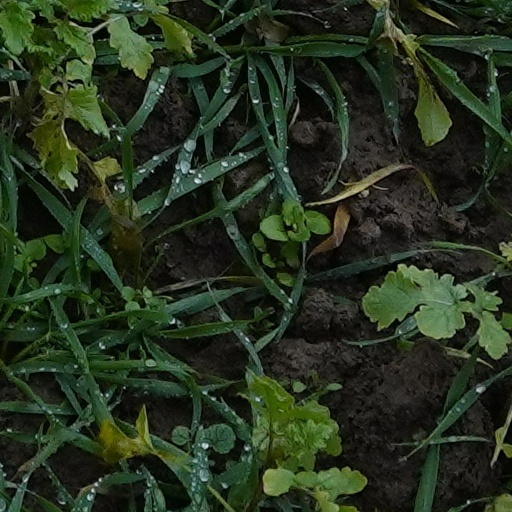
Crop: wheat